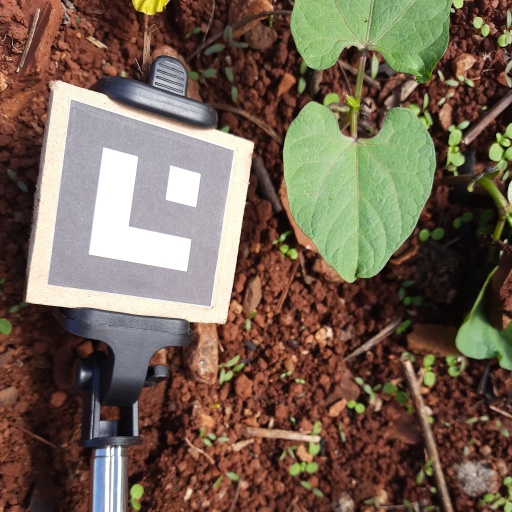
Observations: flat surface, no eating holes, with soild dust, under sunlight